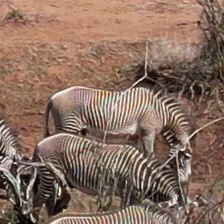
Pose orientation: right